Gaetanus Matthew Perez

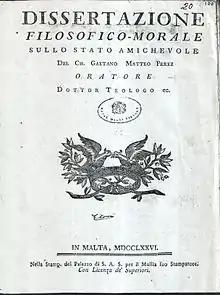
"Dissertazione Filosofico-Morale sullo Stato Amichevole" (1776) of Gaetanus Matthew Perez

Gaetanus Matthew Perez (18th century) was a minor Maltese philosopher. His area of specialisation in philosophy was chiefly ethics. No portrait of Perez is known to exist so far.